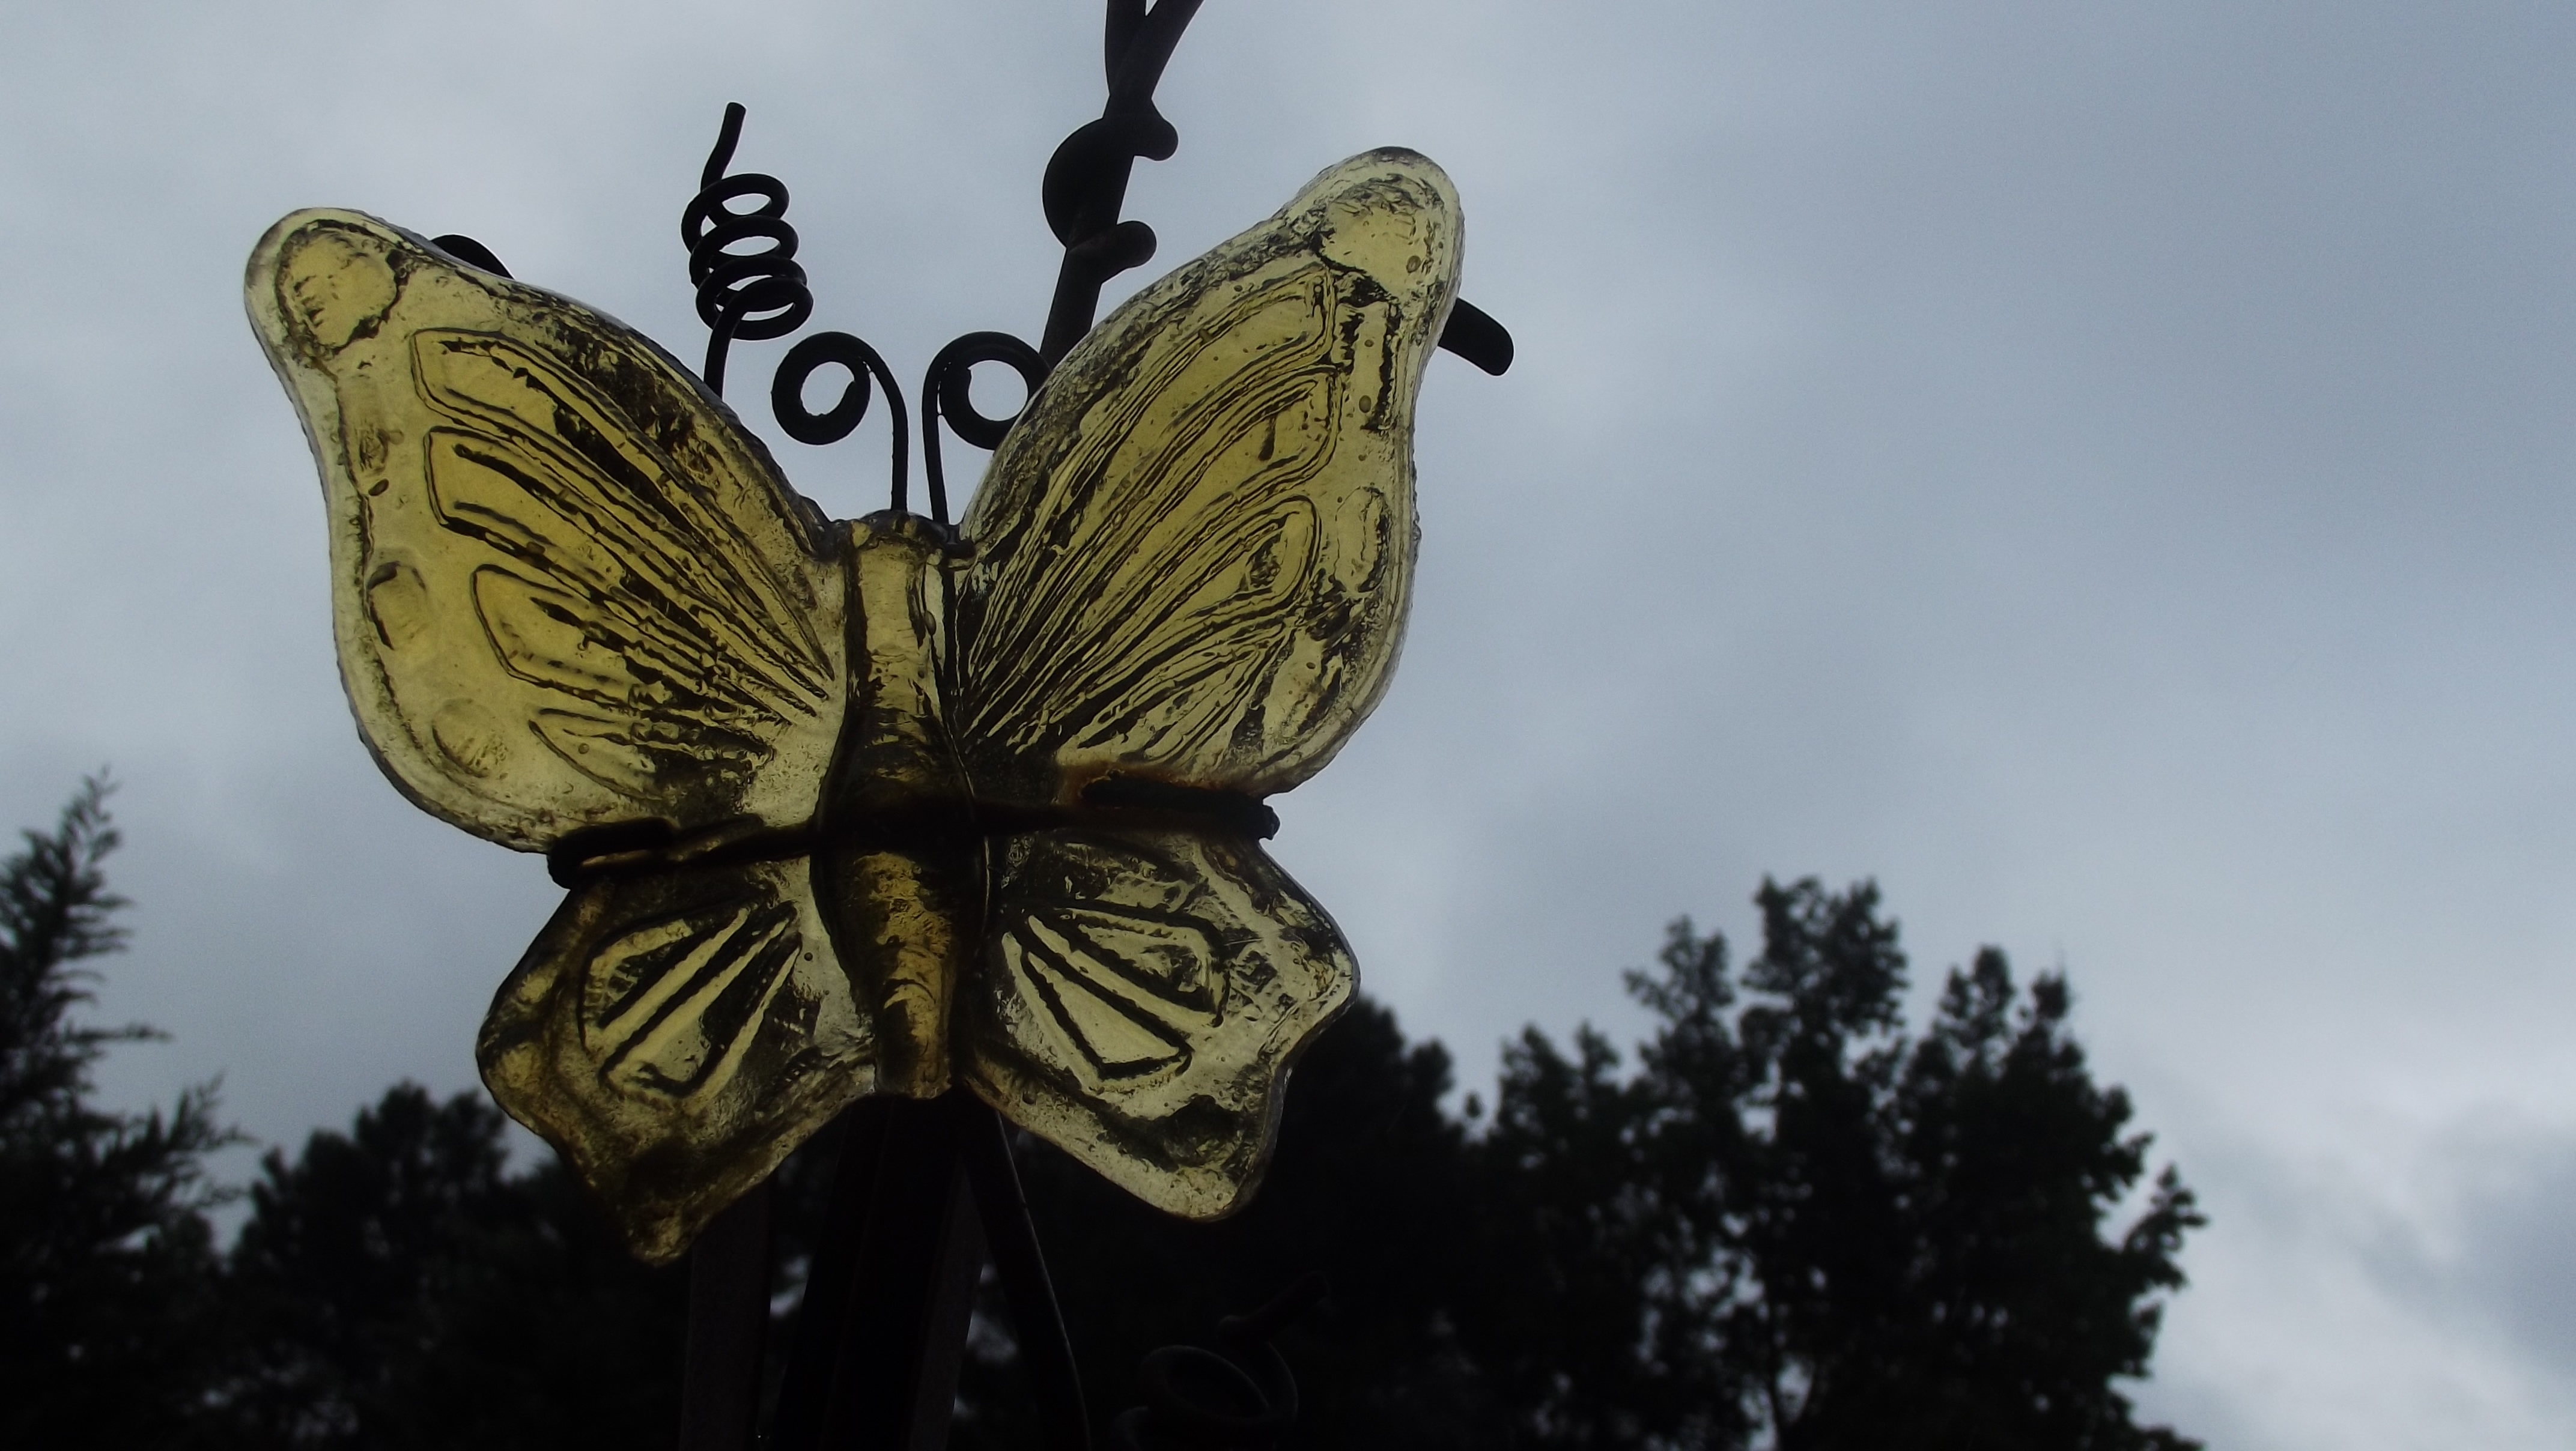
wing, flower, insect, butterfly, fauna, invertebrate, pollinator, moths and butterflies